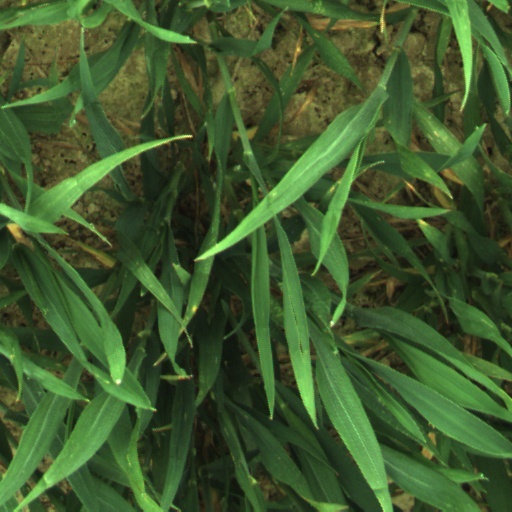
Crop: wheat